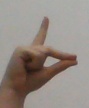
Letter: ta